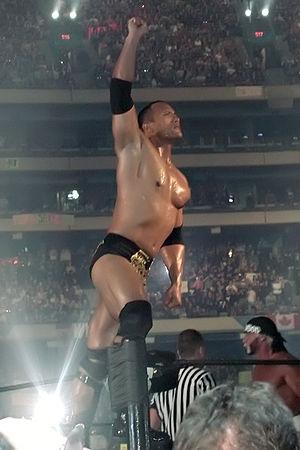
Rock 'N' Sock Connection est une ancienne équipe de catch du Championnat par équipe de la WWF composée de The Rock et Mick Foley entre 1999 et 2000 et brièvement en 2004. En tant qu'équipe, ils ont détenu le titre de Champion par équipe de la WWF à trois reprises.
WrestleMania est un événement annuel de catch organisé fin mars ou début avril par la World Wrestling Entertainment et précédemment connue sous le nom de World Wrestling Federation.
Royal Rumble 2000 est le treizième Royal Rumble, pay-per-view de catch de la World Wrestling Federation. Il s'est déroulé le 23 janvier 2000 au Madison Square Garden de New York. En France, cet événement a fait l'objet d'une diffusion sur Canal+. C'est aussi l'un des deux seuls Royal Rumble auquel a participé une femme, Chyna.
Les Wrestling Observer Newsletter Awards sont des prix honorifiques décernés chaque année depuis 1980 par les lecteurs de la Wrestling Observer Newsletter au meilleur et au pire du catch et des Arts Martiaux Mixtes au titre de l’année écoulée. Les premiers prix ont été attribués en 1980 lors de sondages réalisés par Dave Meltzer, futur rédacteur et éditeur de la Wrestling Observer Newsletter auprès de correspondants, passionnés de catch comme lui. Dès 1983, après la création du Wrestling Observer, les awards deviennent une tradition annuelle et le nombre de catégories grandit et évolue d’année en année.